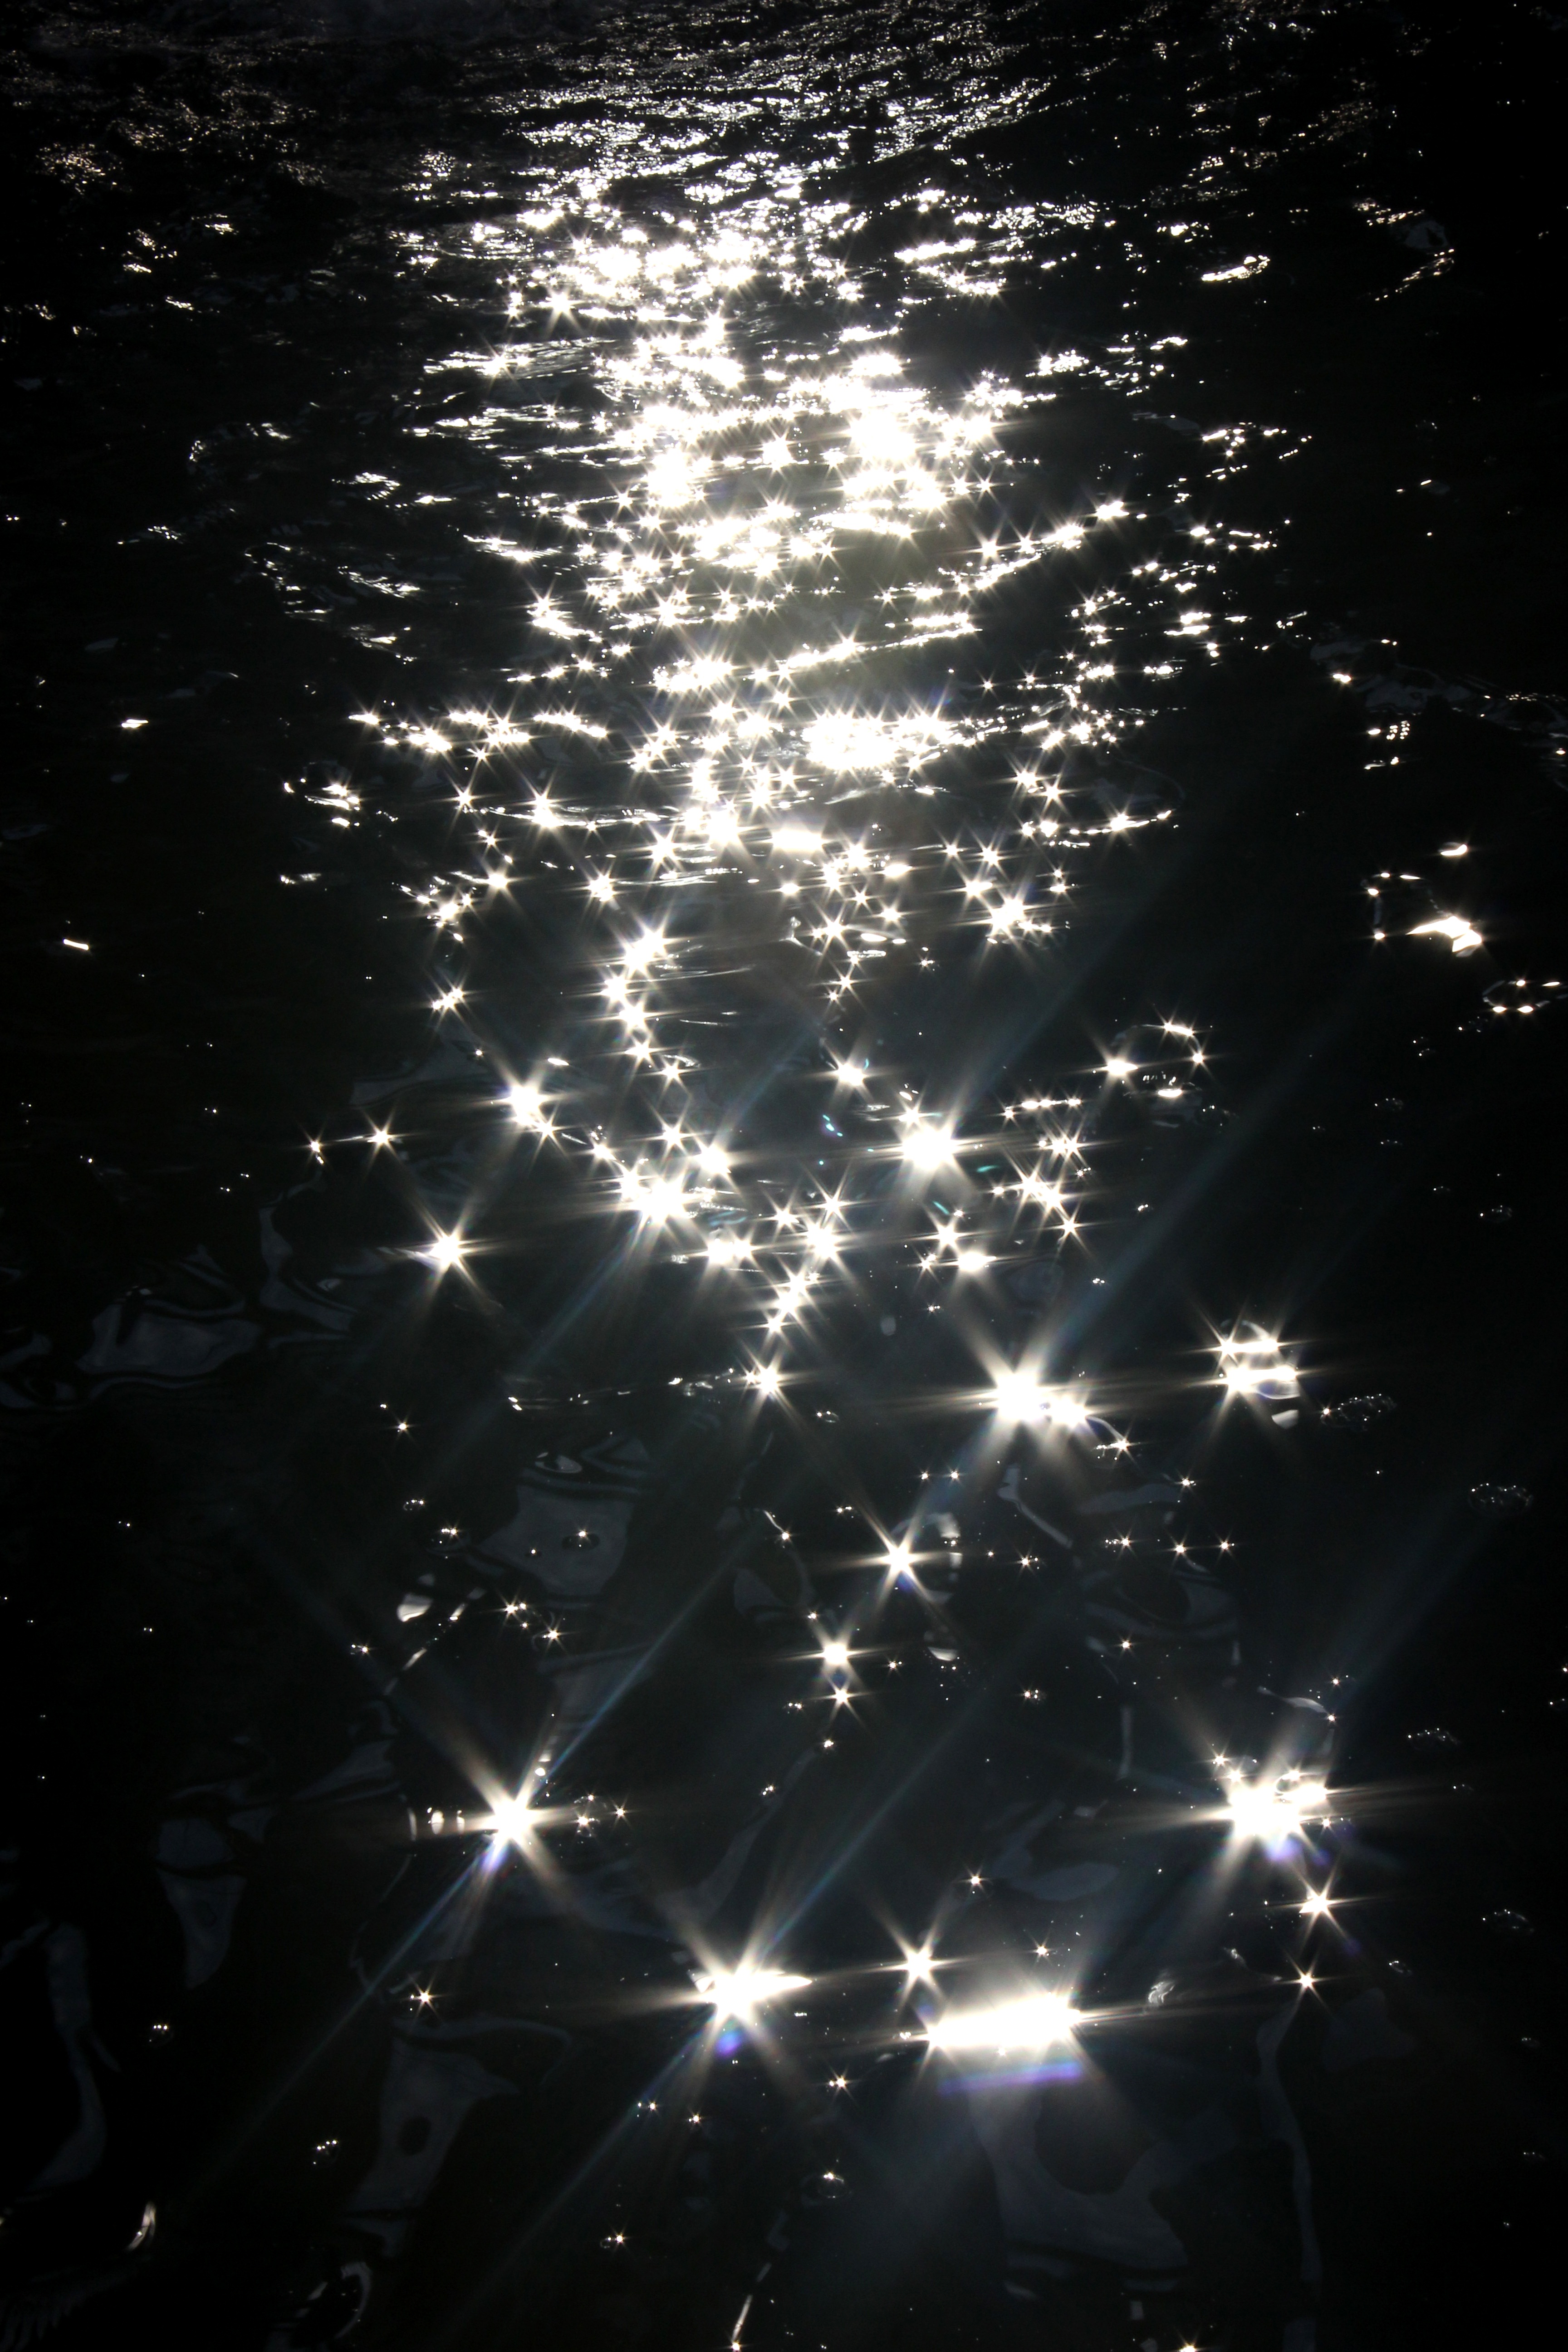
water, nature, drop, liquid, light, white, night, sunlight, recreation, environment, reflection, macro, natural, fresh, clean, blue, fireworks, bright, outdoor recreation